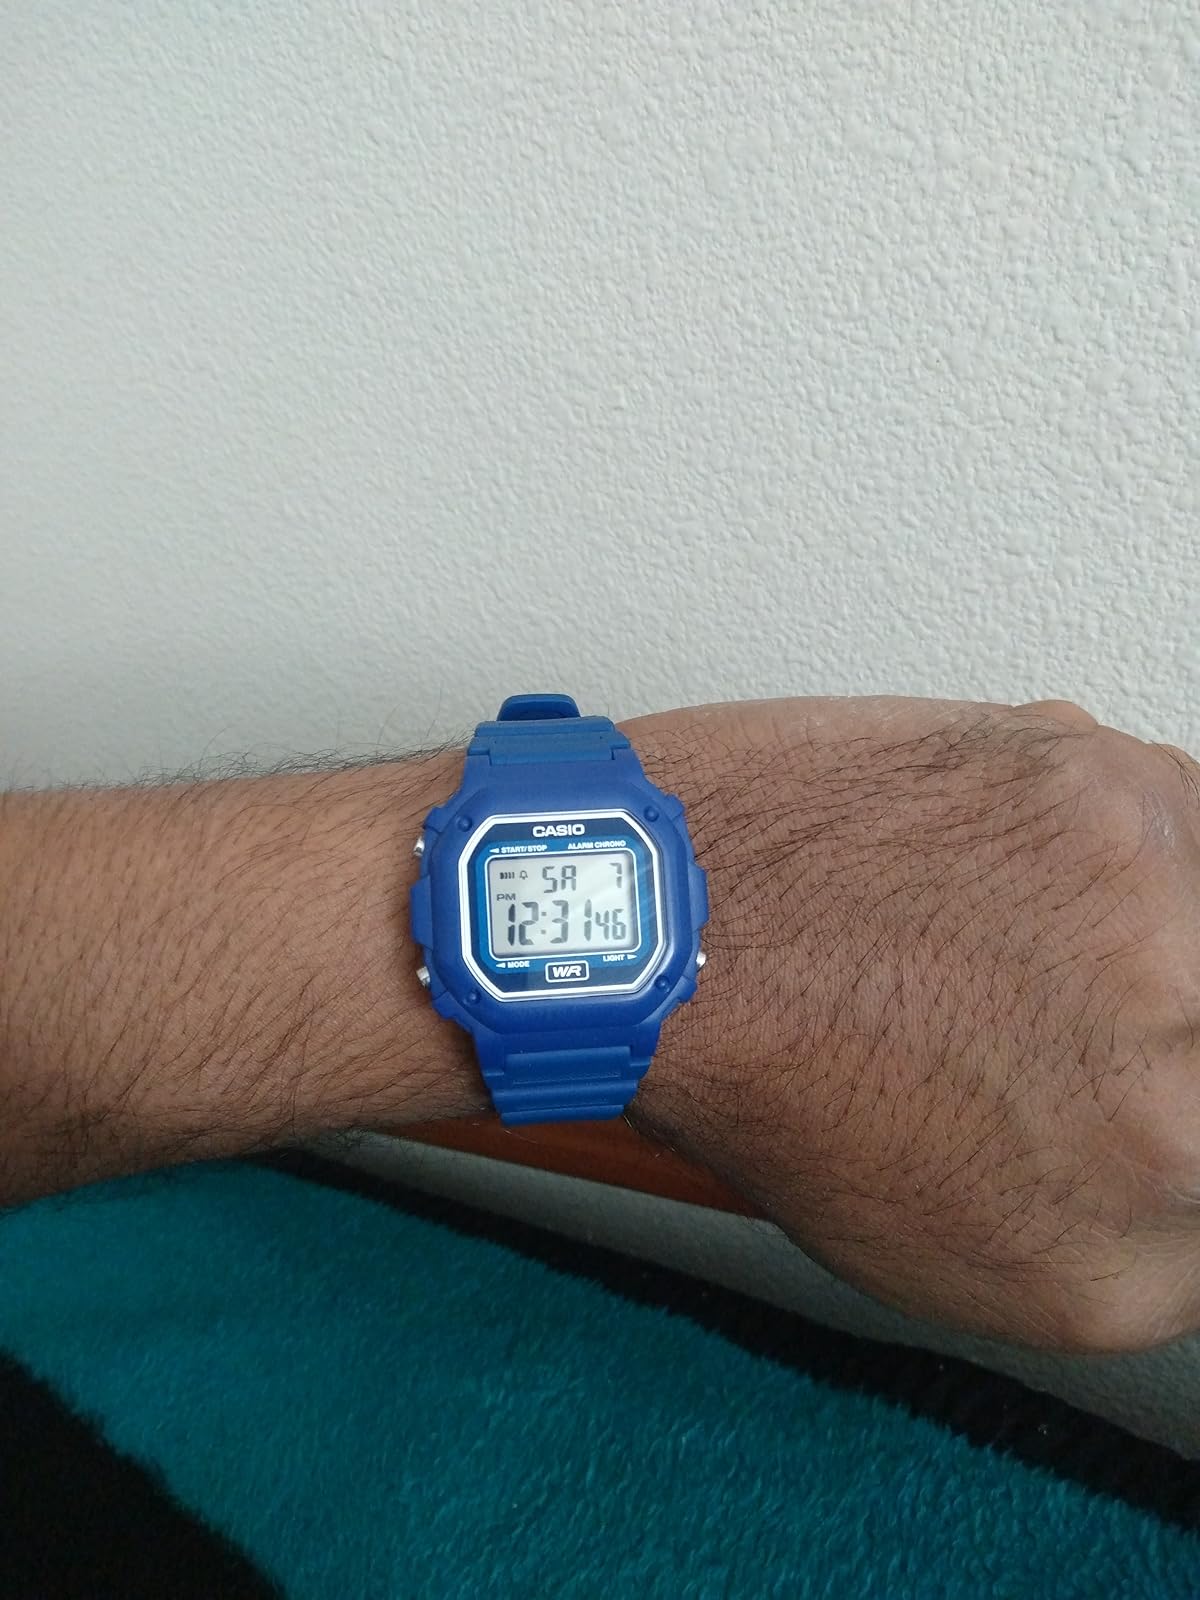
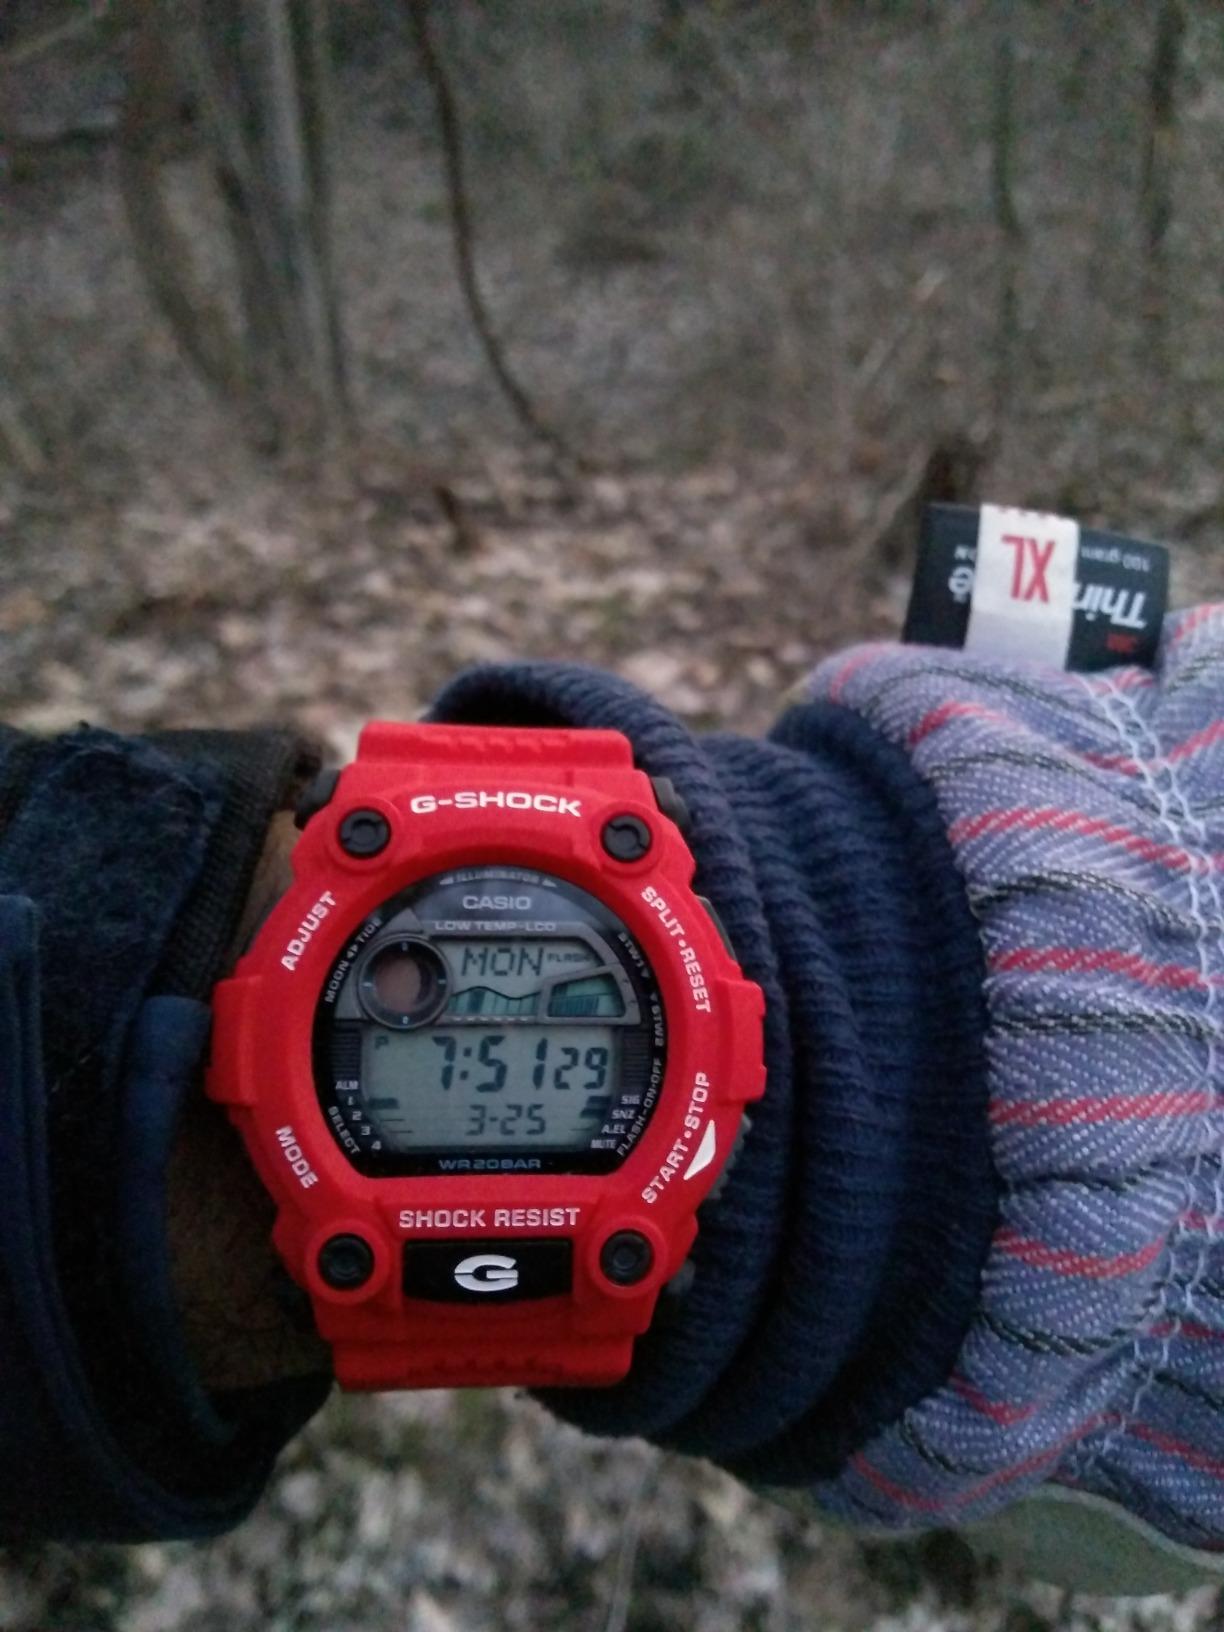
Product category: accessories_watch
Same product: no